Austria women's national football team

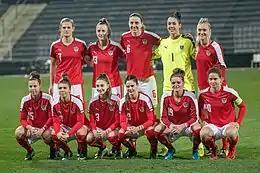
Austria Women's National team in November 2017

The Austria women's national football team represents Austria in international women's football competition. The team is controlled by the Austrian Football Association.